Northern line extension to Battersea

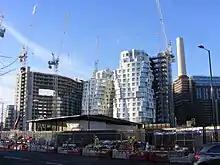
Battersea Power Station development in December 2020, with the tube station nearing completion

In January 2019, it was announced that due to a variety of construction delays, the opening of the project would be delayed from December 2020 to 2021. In June 2019, it was announced that installation of track had been completed, and that an engineering train travelled the full length of the tunnel from Kennington to Battersea for the first time. By February 2020, construction of the extension was nearly complete, with platforms, escalators and the Tube Roundel installed in the stations. In the early spring of 2020, work on the extension was paused due to the COVID-19 pandemic. Work resumed at the end of May 2020 with social distancing and other mitigation measures. In July 2020, the roof of the Battersea station was handed over to the Battersea Power Station developer to allow their construction to begin. In late 2020, stations were energised and track traction current turned on. Subsequently, the first 1995 Stock train ran onto the extension over the 2020 Christmas period, marking the start of the signal testing period.